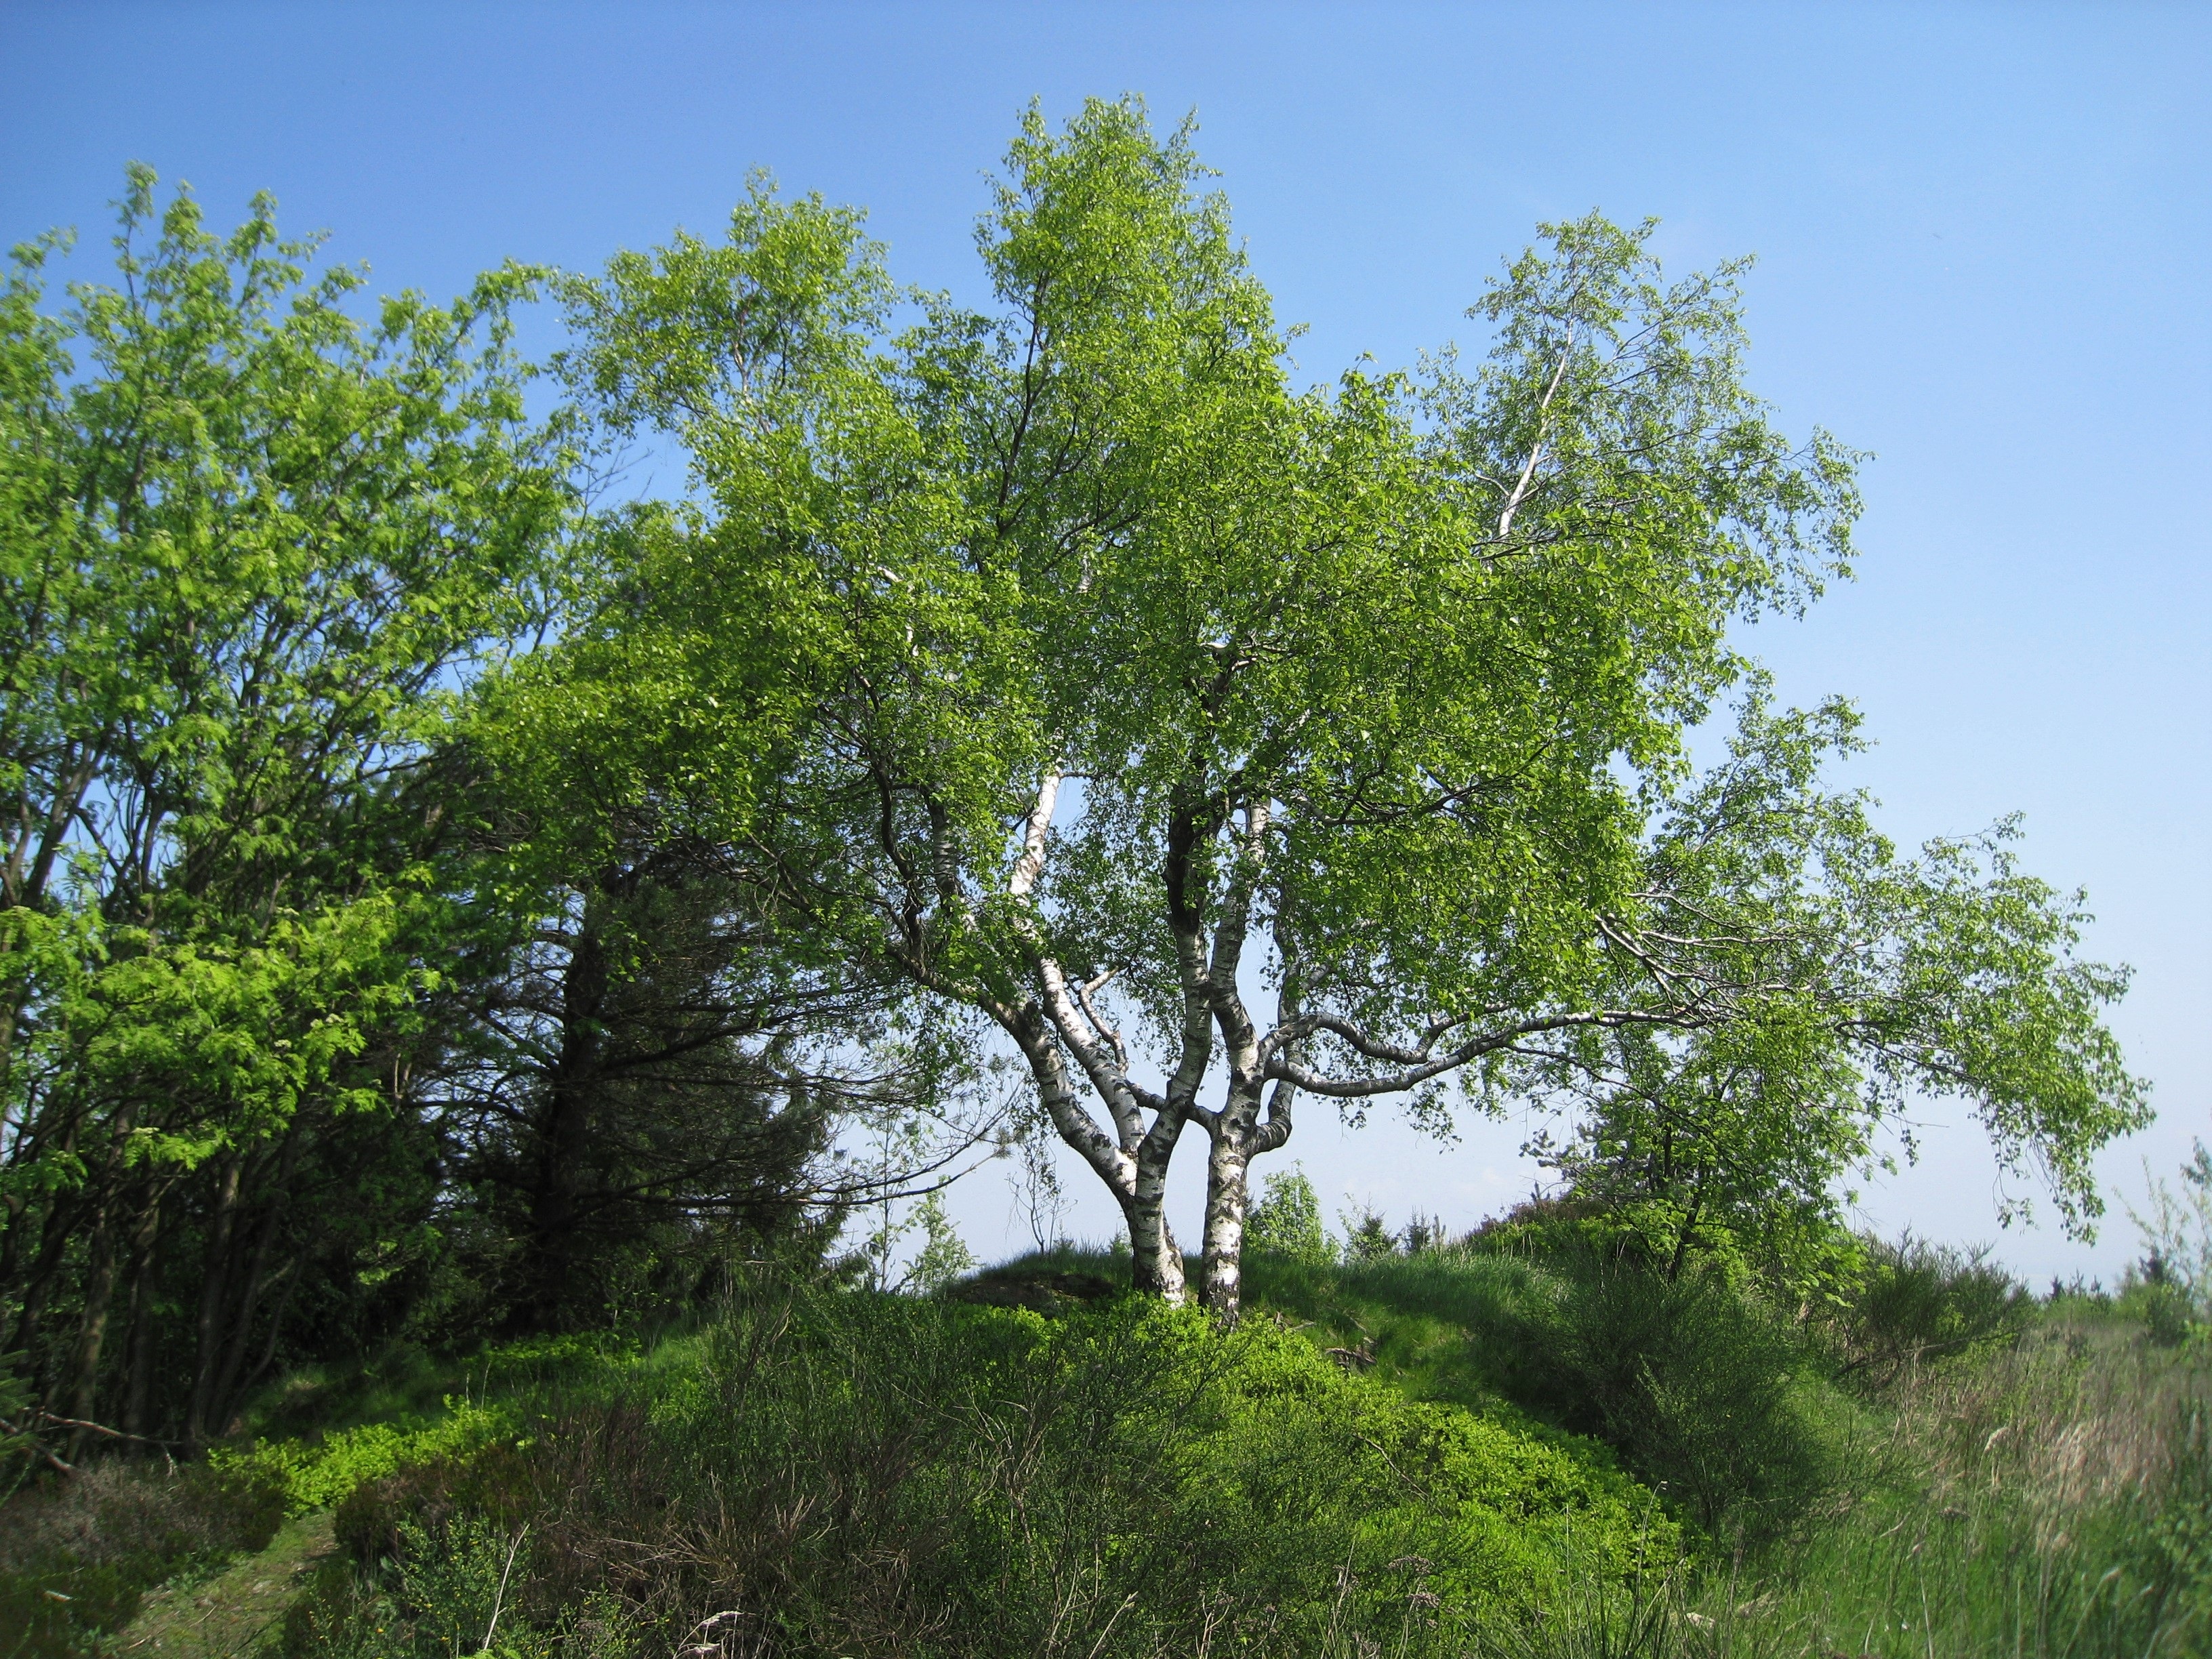
landscape, tree, nature, forest, branch, growth, plant, flower, spring, green, birch, flora, savanna, vegetation, shrub, deciduous, april, woodland, may, time of year, ecosystem, petite, flowering plant, lenz, biome, trees knock out, fresh birch leaves, birch green, may green, woody plant, temperate broadleaf and mixed forest, land plant